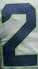
Number: 2